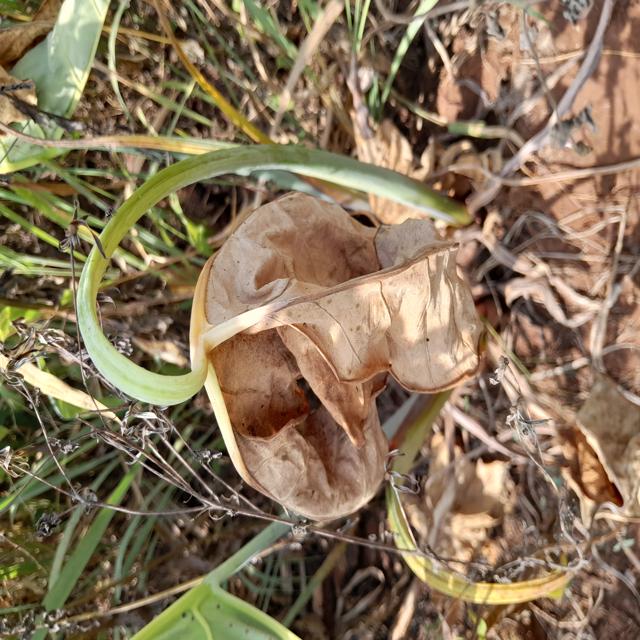
Label: Late_Blight